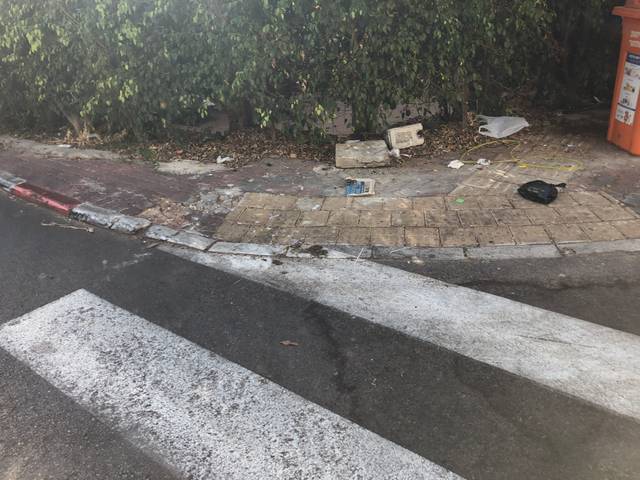
Region: Israel
Coordinates: 32.07, 34.82